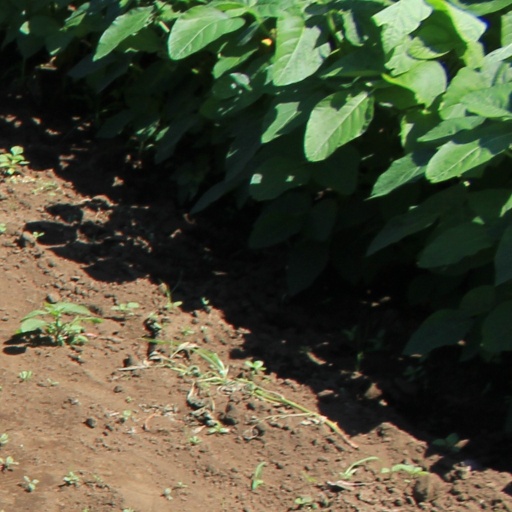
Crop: soybean